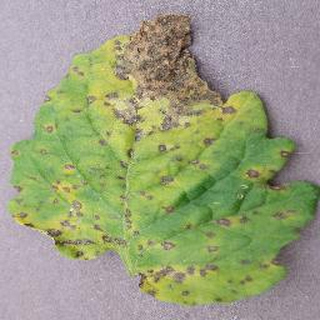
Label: tomato_septoria_leaf_spot